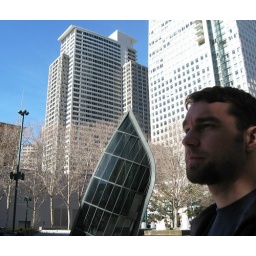
Here is me and a glass ship wreck in San Francisco.